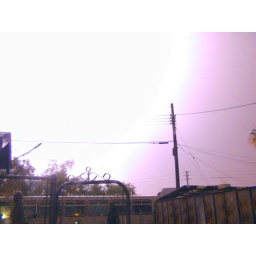
This one was really loud. It cascaded all over the sky with multiple ground strikes all around me.